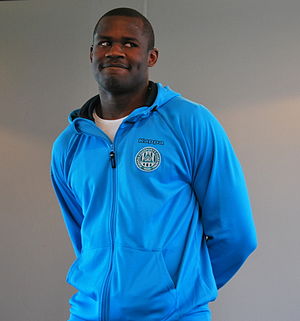
Babajide Ogunbiyi
Fodboldspilleren Babajide Ogunbiyi fra Viborg FF. Her ved præsentation af spillertruppen for foråret 2012.
Babajide Ogunbiyi er en amerikansk-nigeriansk tidligere fodboldspiller. Han spillede senest for Hobro IK som forsvarsspiller. Hans forældre er fra henholdsvis Nigeria og Jamaica.